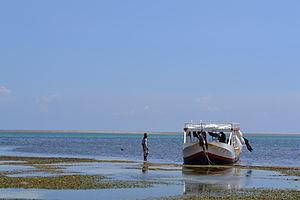
Mombasa, est une ville portuaire du sud du Kenya sur l'océan Indien ; c'est le chef-lieu du comté de Mombasa. Elle se trouve à 440 km au sud-est de la capitale Nairobi.